Franklin Edwards

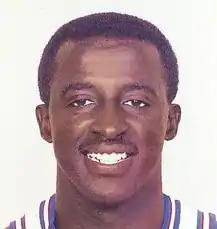
Edwards, circa 1986

Franklin Delano Edwards (born February 2, 1959) is an American former professional basketball player who was selected by the Philadelphia 76ers in the first round (22nd pick overall) of the 1981 NBA draft. A 6'1" point guard from Cleveland State University, Edwards played in 7 NBA seasons from 1981 to 1988. He played for the 76ers, Los Angeles Clippers and Sacramento Kings.